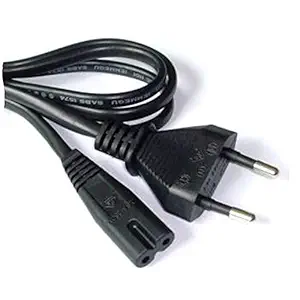
LAPSTER Accessories Power Cable Cord 2 Pin Laptop Adapter and Tape Recorder 1.5M
Category: Computers&Accessories
Price: 149 (list price: 999)
Rating: 3.5 (2,523 ratings)
About this product: Compatable with Philiphs tape recorders and Emergency light charging|2 Pin Laptop Adapter and Tape Recorder laptops adapter, Camera, Printer, VCRs, DVD Players, and many other non-polarized devices|Note: - Not for trimmer